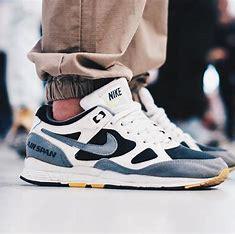
Brand: Nike
Model: Air Span Ii